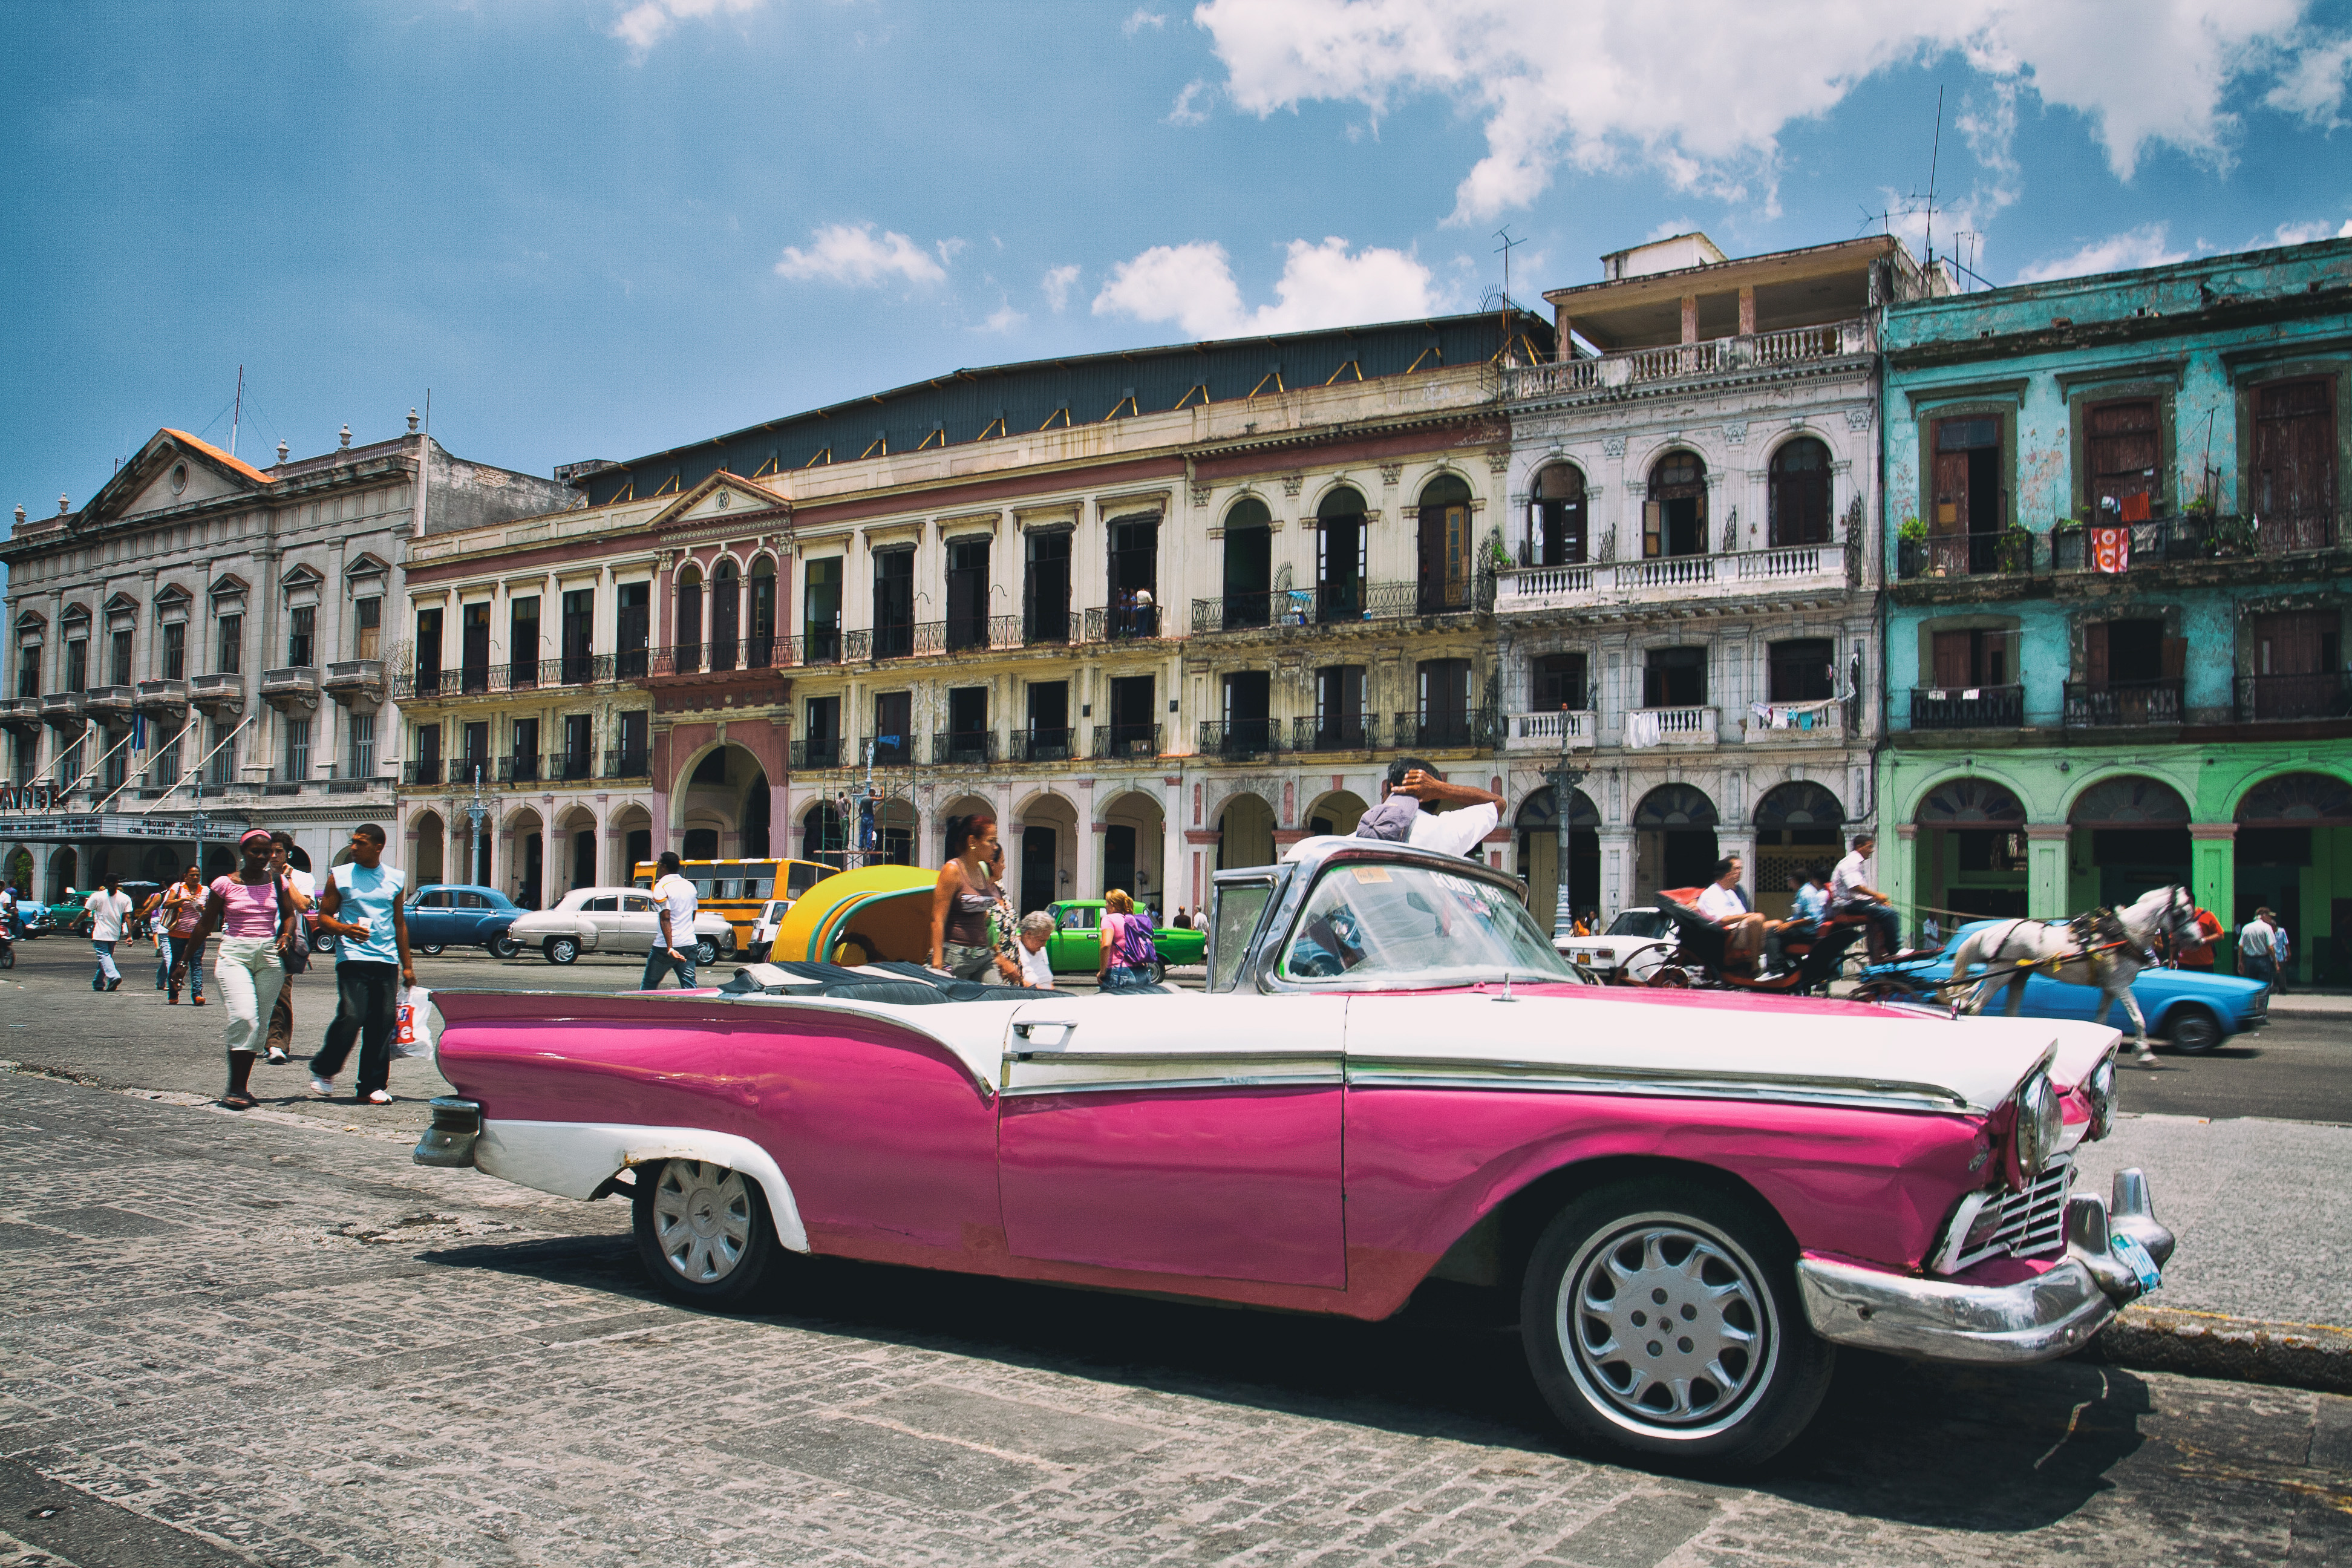
vehicle, classic, car, pink, classic car, antique car, vintage car, automotive design, vacation, architecture, full size car, sedan, coupe, custom car, city, plant, mid size car, family car, street, building, tourism